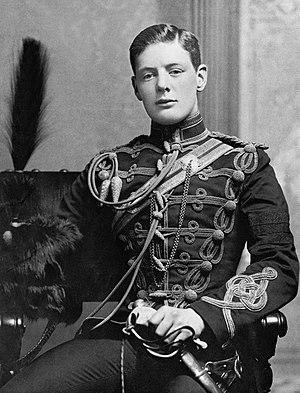
Sir Winston Churchill [ˈwɪnstin ˈtʃɜːtʃɪl], né le 30 novembre 1874 à Woodstock et mort le 24 janvier 1965 à Londres, est un homme d'État britannique. Sa ténacité face au nazisme, son action décisive en tant que Premier ministre du Royaume-Uni durant la Seconde Guerre mondiale, joints à ses talents d'orateur et à ses bons mots, ont fait de lui un des hommes politiques les plus reconnus du XXᵉ siècle. Ne disposant pas d'une fortune personnelle, il tire l'essentiel de ses revenus de sa plume. Ses dons d'écriture seront couronnés à la fin de sa vie par le prix Nobel de littérature. Il est également un peintre estimé.